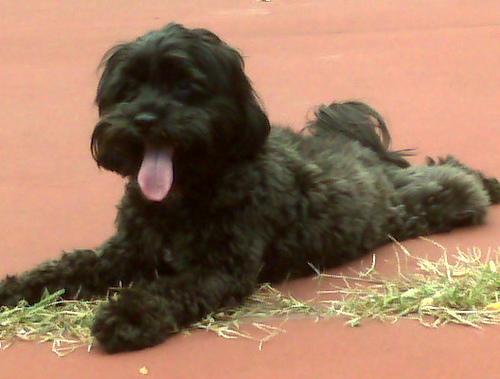
Breed: havanese